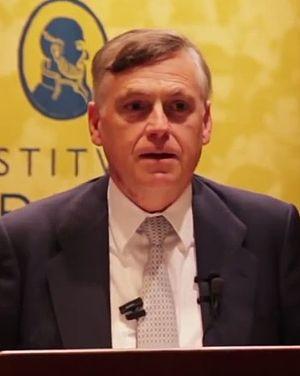
Jesús Huerta de Soto est un économiste et docteur en droit espagnol. Il enseigne à l'université complutense et à l'université Juan Carlos.